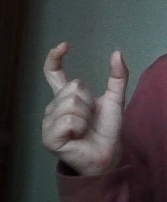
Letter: nun